Gap dynamics

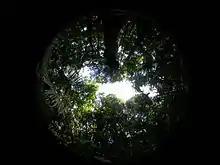
Treefall gaps in the Amazon allow sunlight to reach the forest floor.

Gap dynamics refers to the pattern of plant growth that occurs following the creation of a forest gap, a local area of natural disturbance that results in an opening in the canopy of a forest. Gap dynamics are a typical characteristic of both temperate and tropical forests and have a wide variety of causes and effects on forest life.